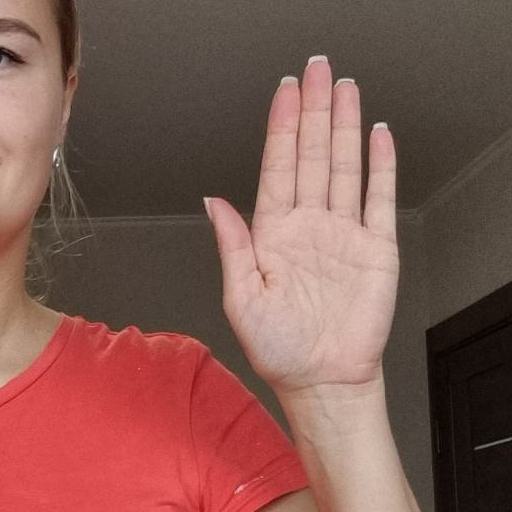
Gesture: stop